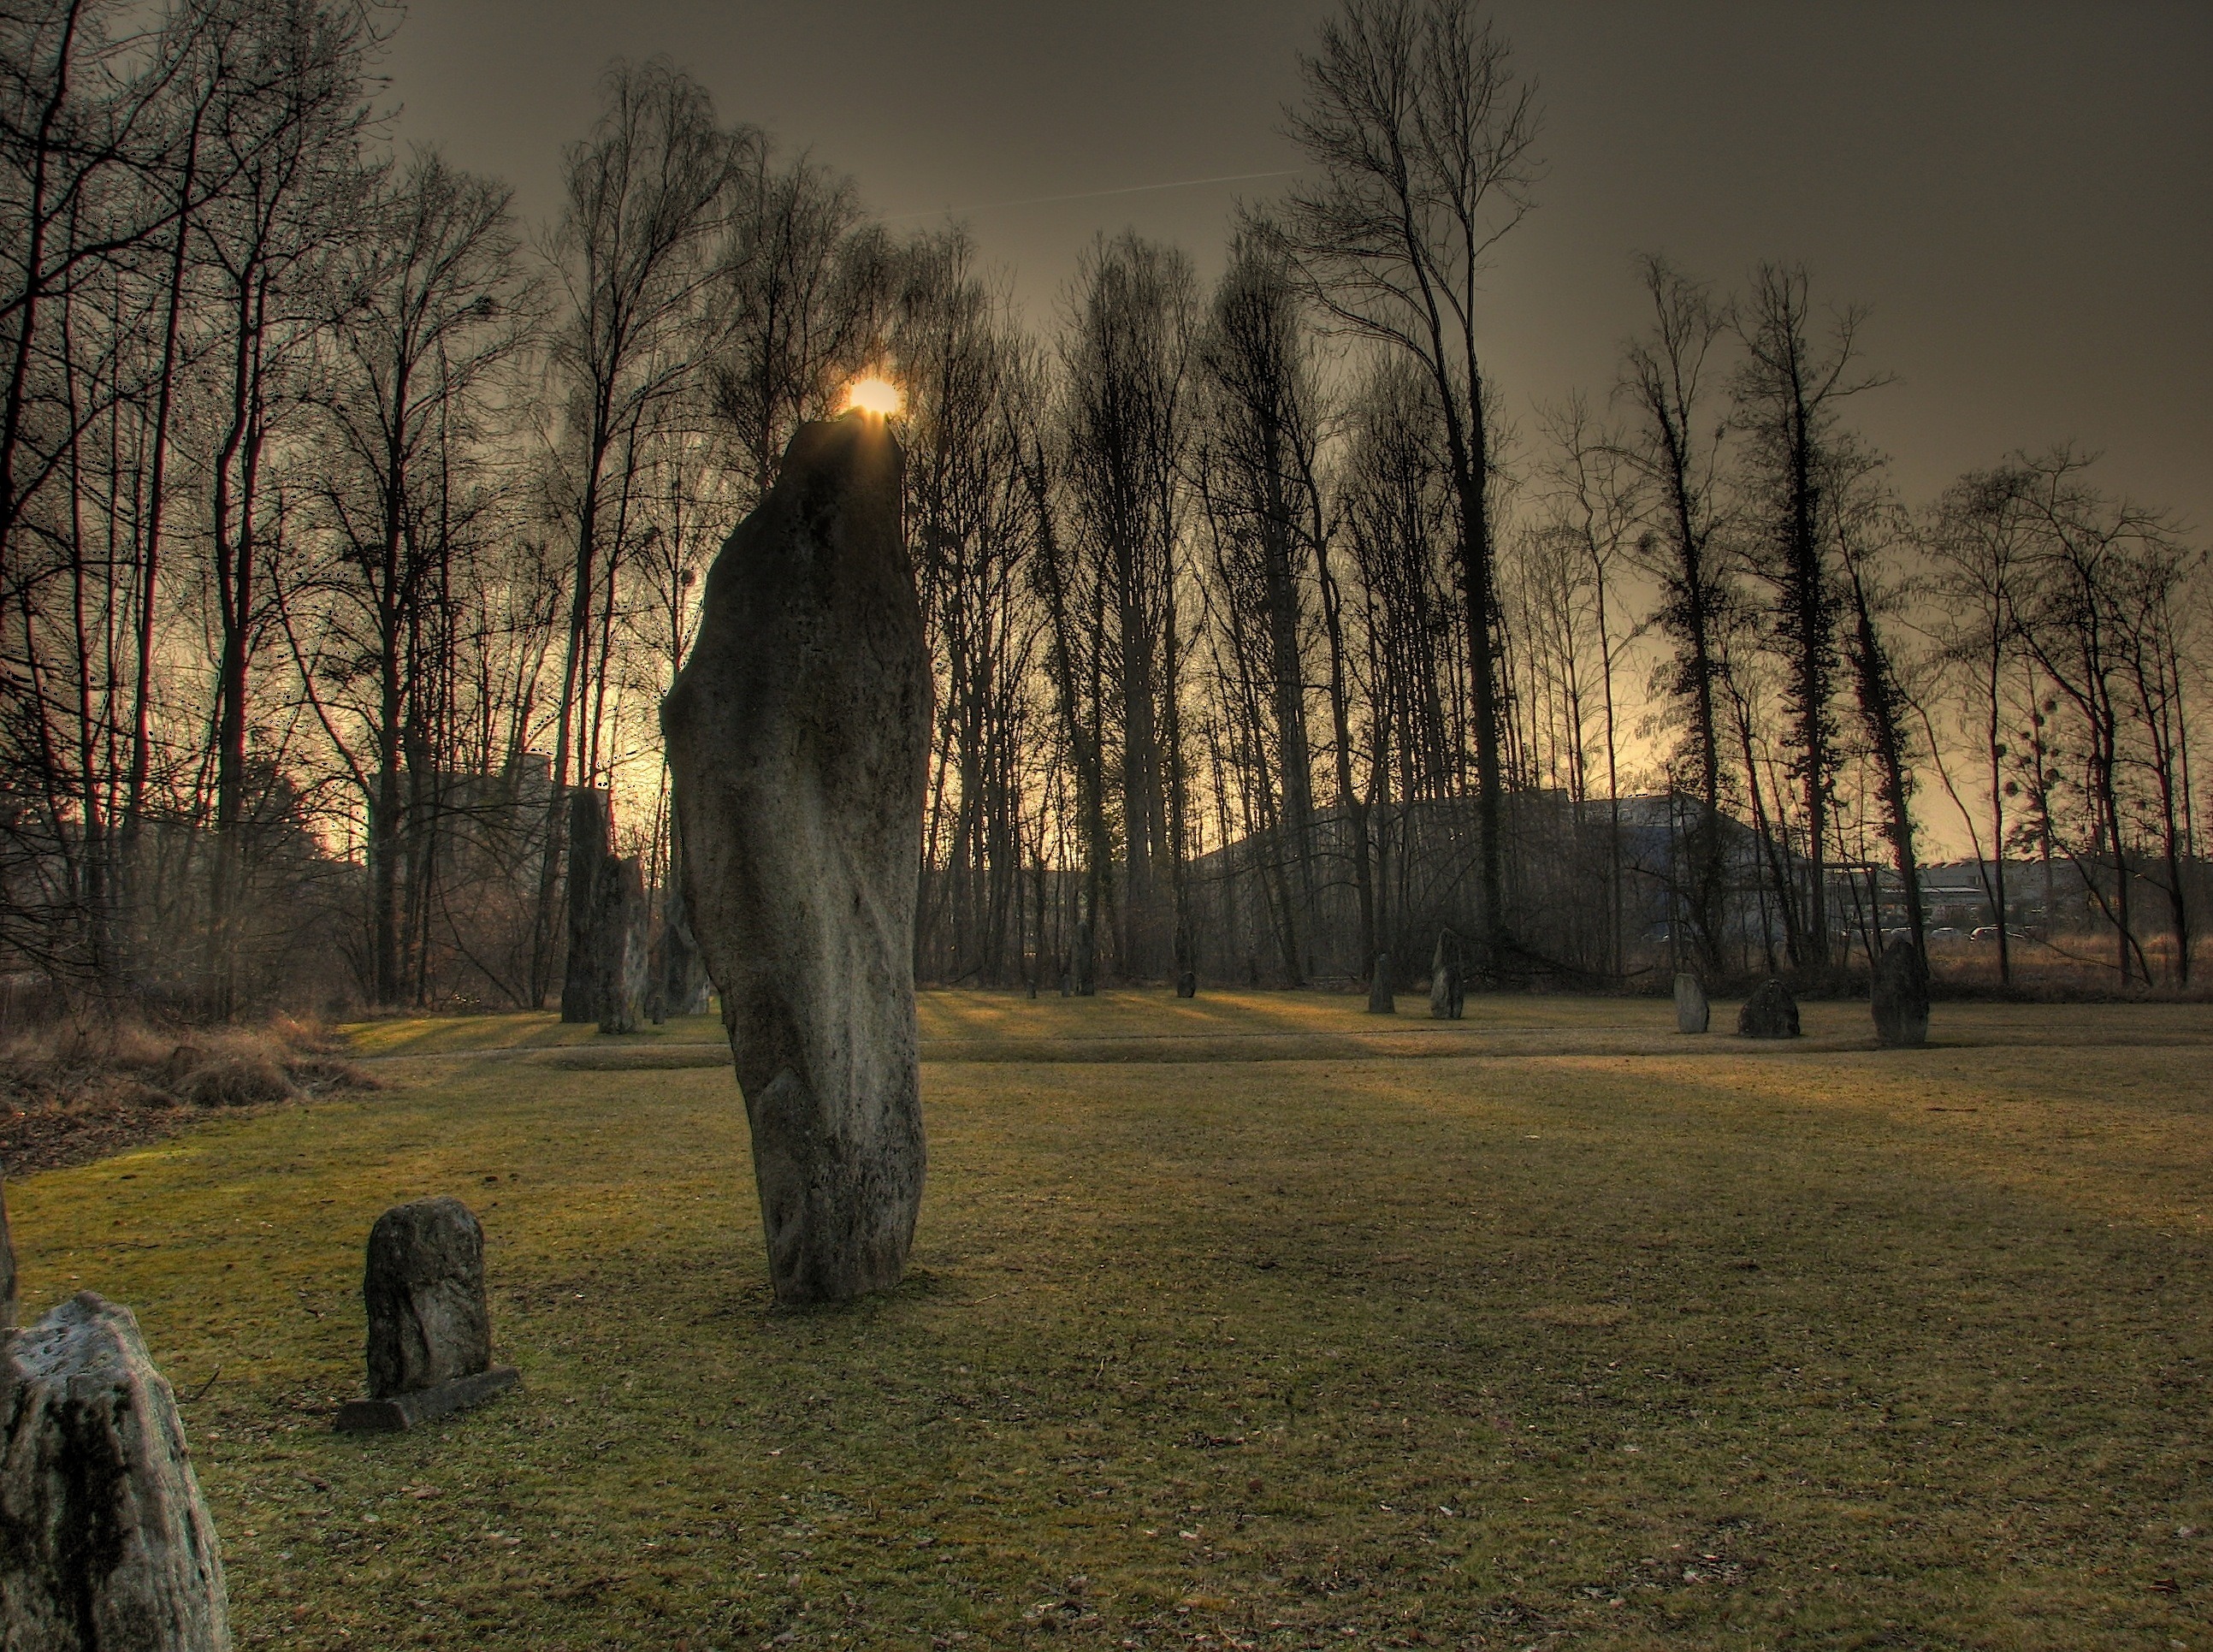
landscape, tree, nature, forest, grass, silhouette, light, plant, sunset, night, sunlight, morning, dusk, evening, peaceful, autumn, glow, darkness, rocky, season, trees, rocks, outside, outcrop, boulder, switzerland, beautiful, woodland, habitat, screenshot, natural environment, atmospheric phenomenon, woody plant